Ownership of California Chrome

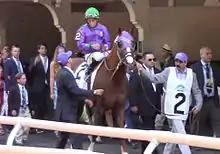
California Chrome at the 2014 Belmont Stakes

The Martins and Coburns chose California Chrome's official name in 2013 at Brewsters Bar & Grill in Galt, California, a town halfway between their two homes. Each of the four wrote a potential name on pieces of paper and asked a waitress to draw them out of Coburn's cowboy hat. They submitted the names to The Jockey Club ranked in the order drawn. California Chrome, Coburn's choice, was first drawn, and the registry accepted the name. The word "chrome" in his name comes from slang for a horse with flashy white markings.